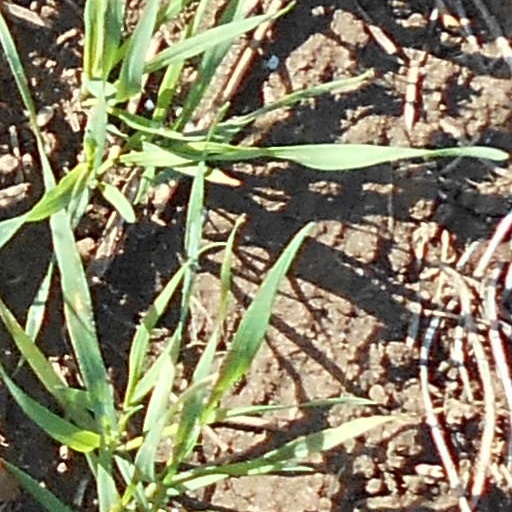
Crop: wheat